Christmas on Mars

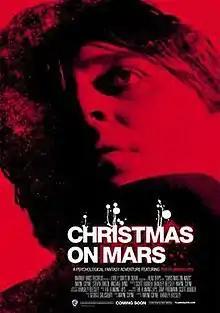
theatrical poster

Christmas on Mars is a 2008 independent psychological science fiction film from the alternative rock band the Flaming Lips, written and directed by the band's frontman, Wayne Coyne, and featuring the entire band in the cast, as well as many of their associates, including Steve Burns, Adam Goldberg, and Fred Armisen.